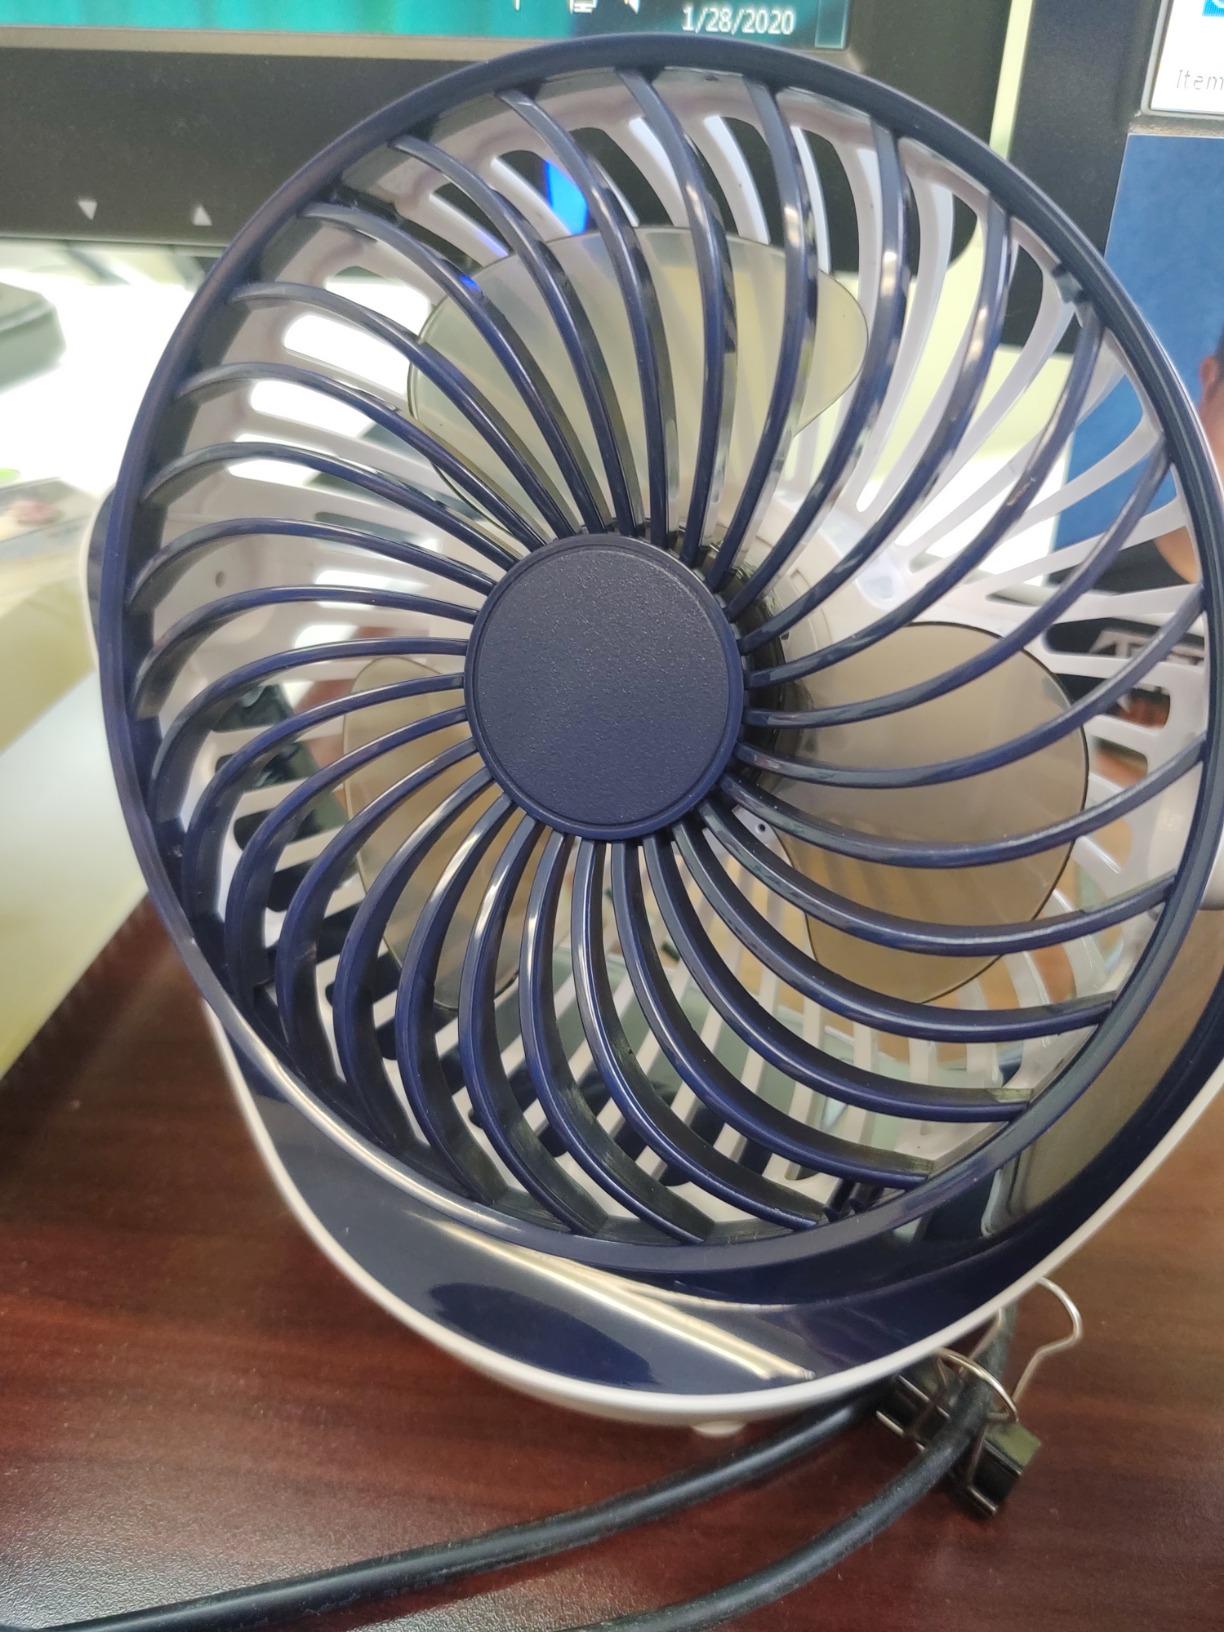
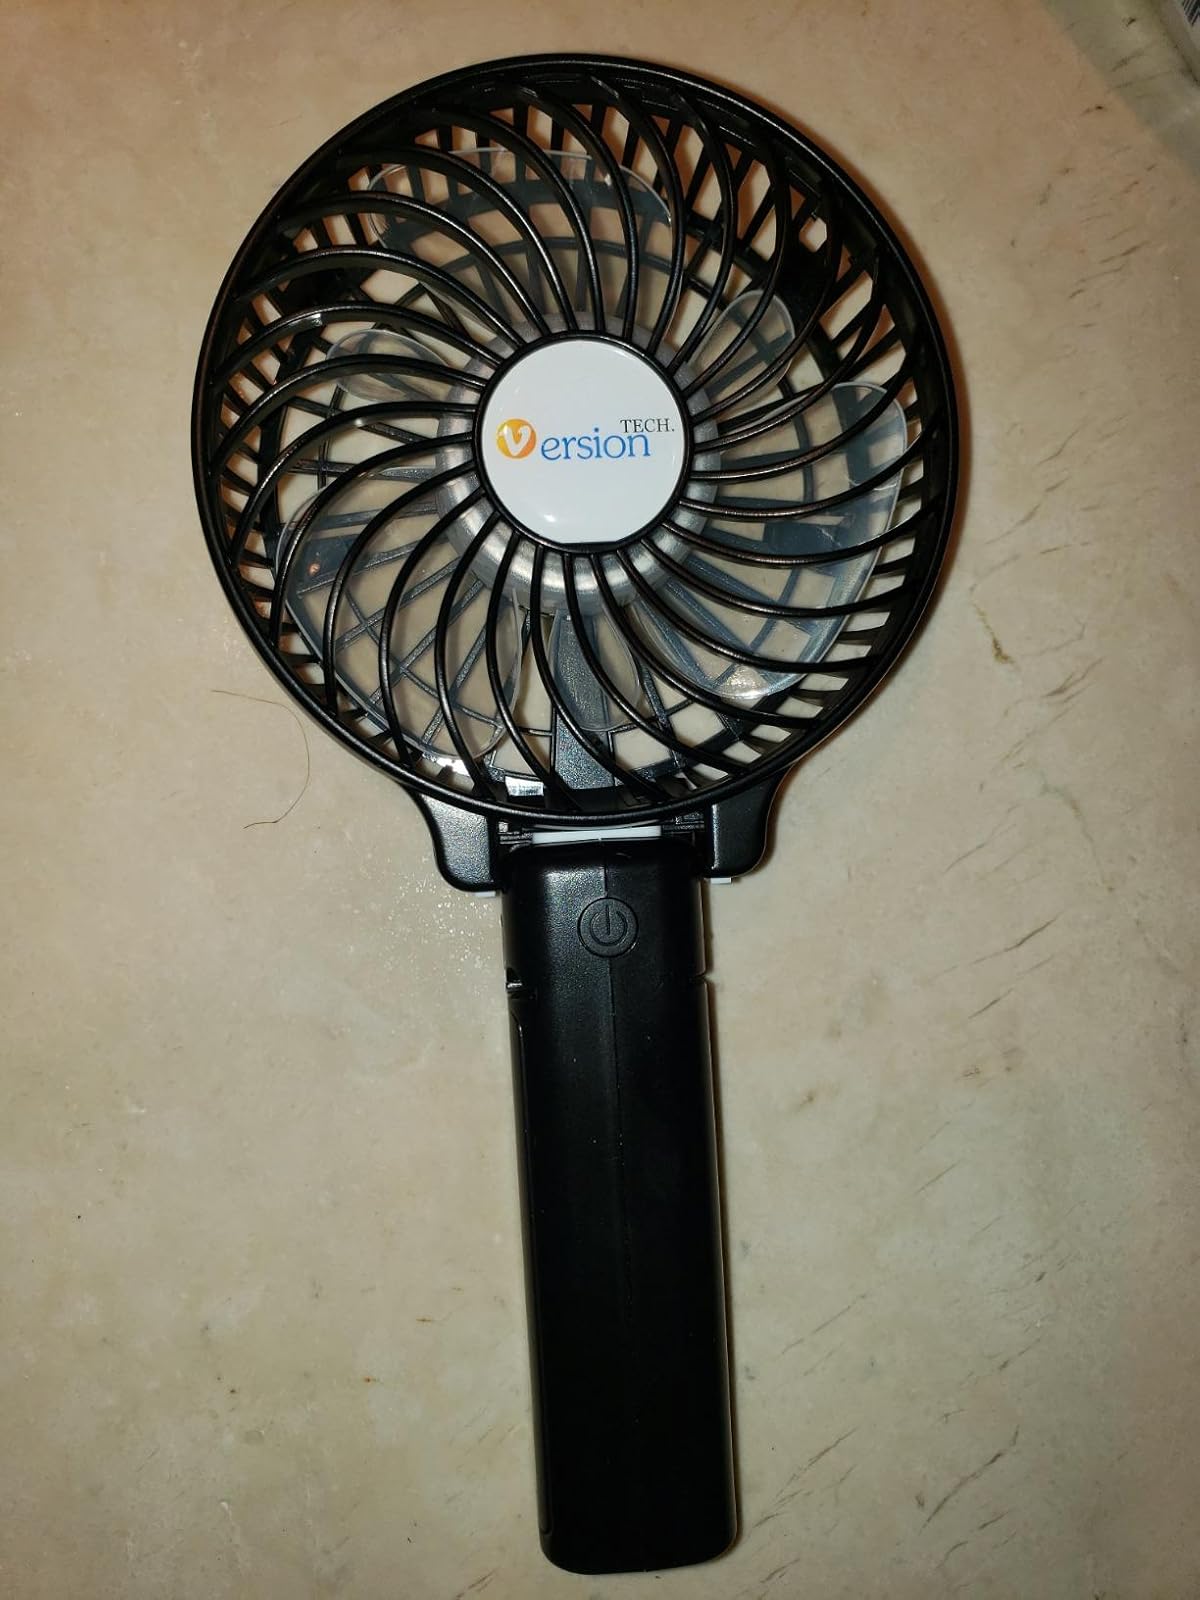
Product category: fan
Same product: no